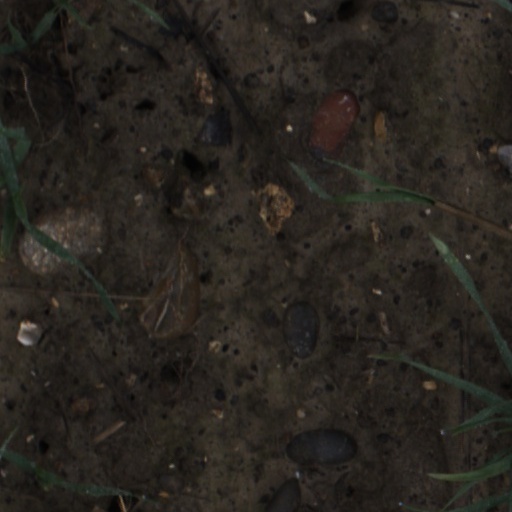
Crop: wheat